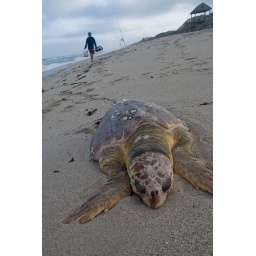
This turtle was killed by the Red Tide phenomenon, which hit Florida's Atlantic coast especially hard this year.